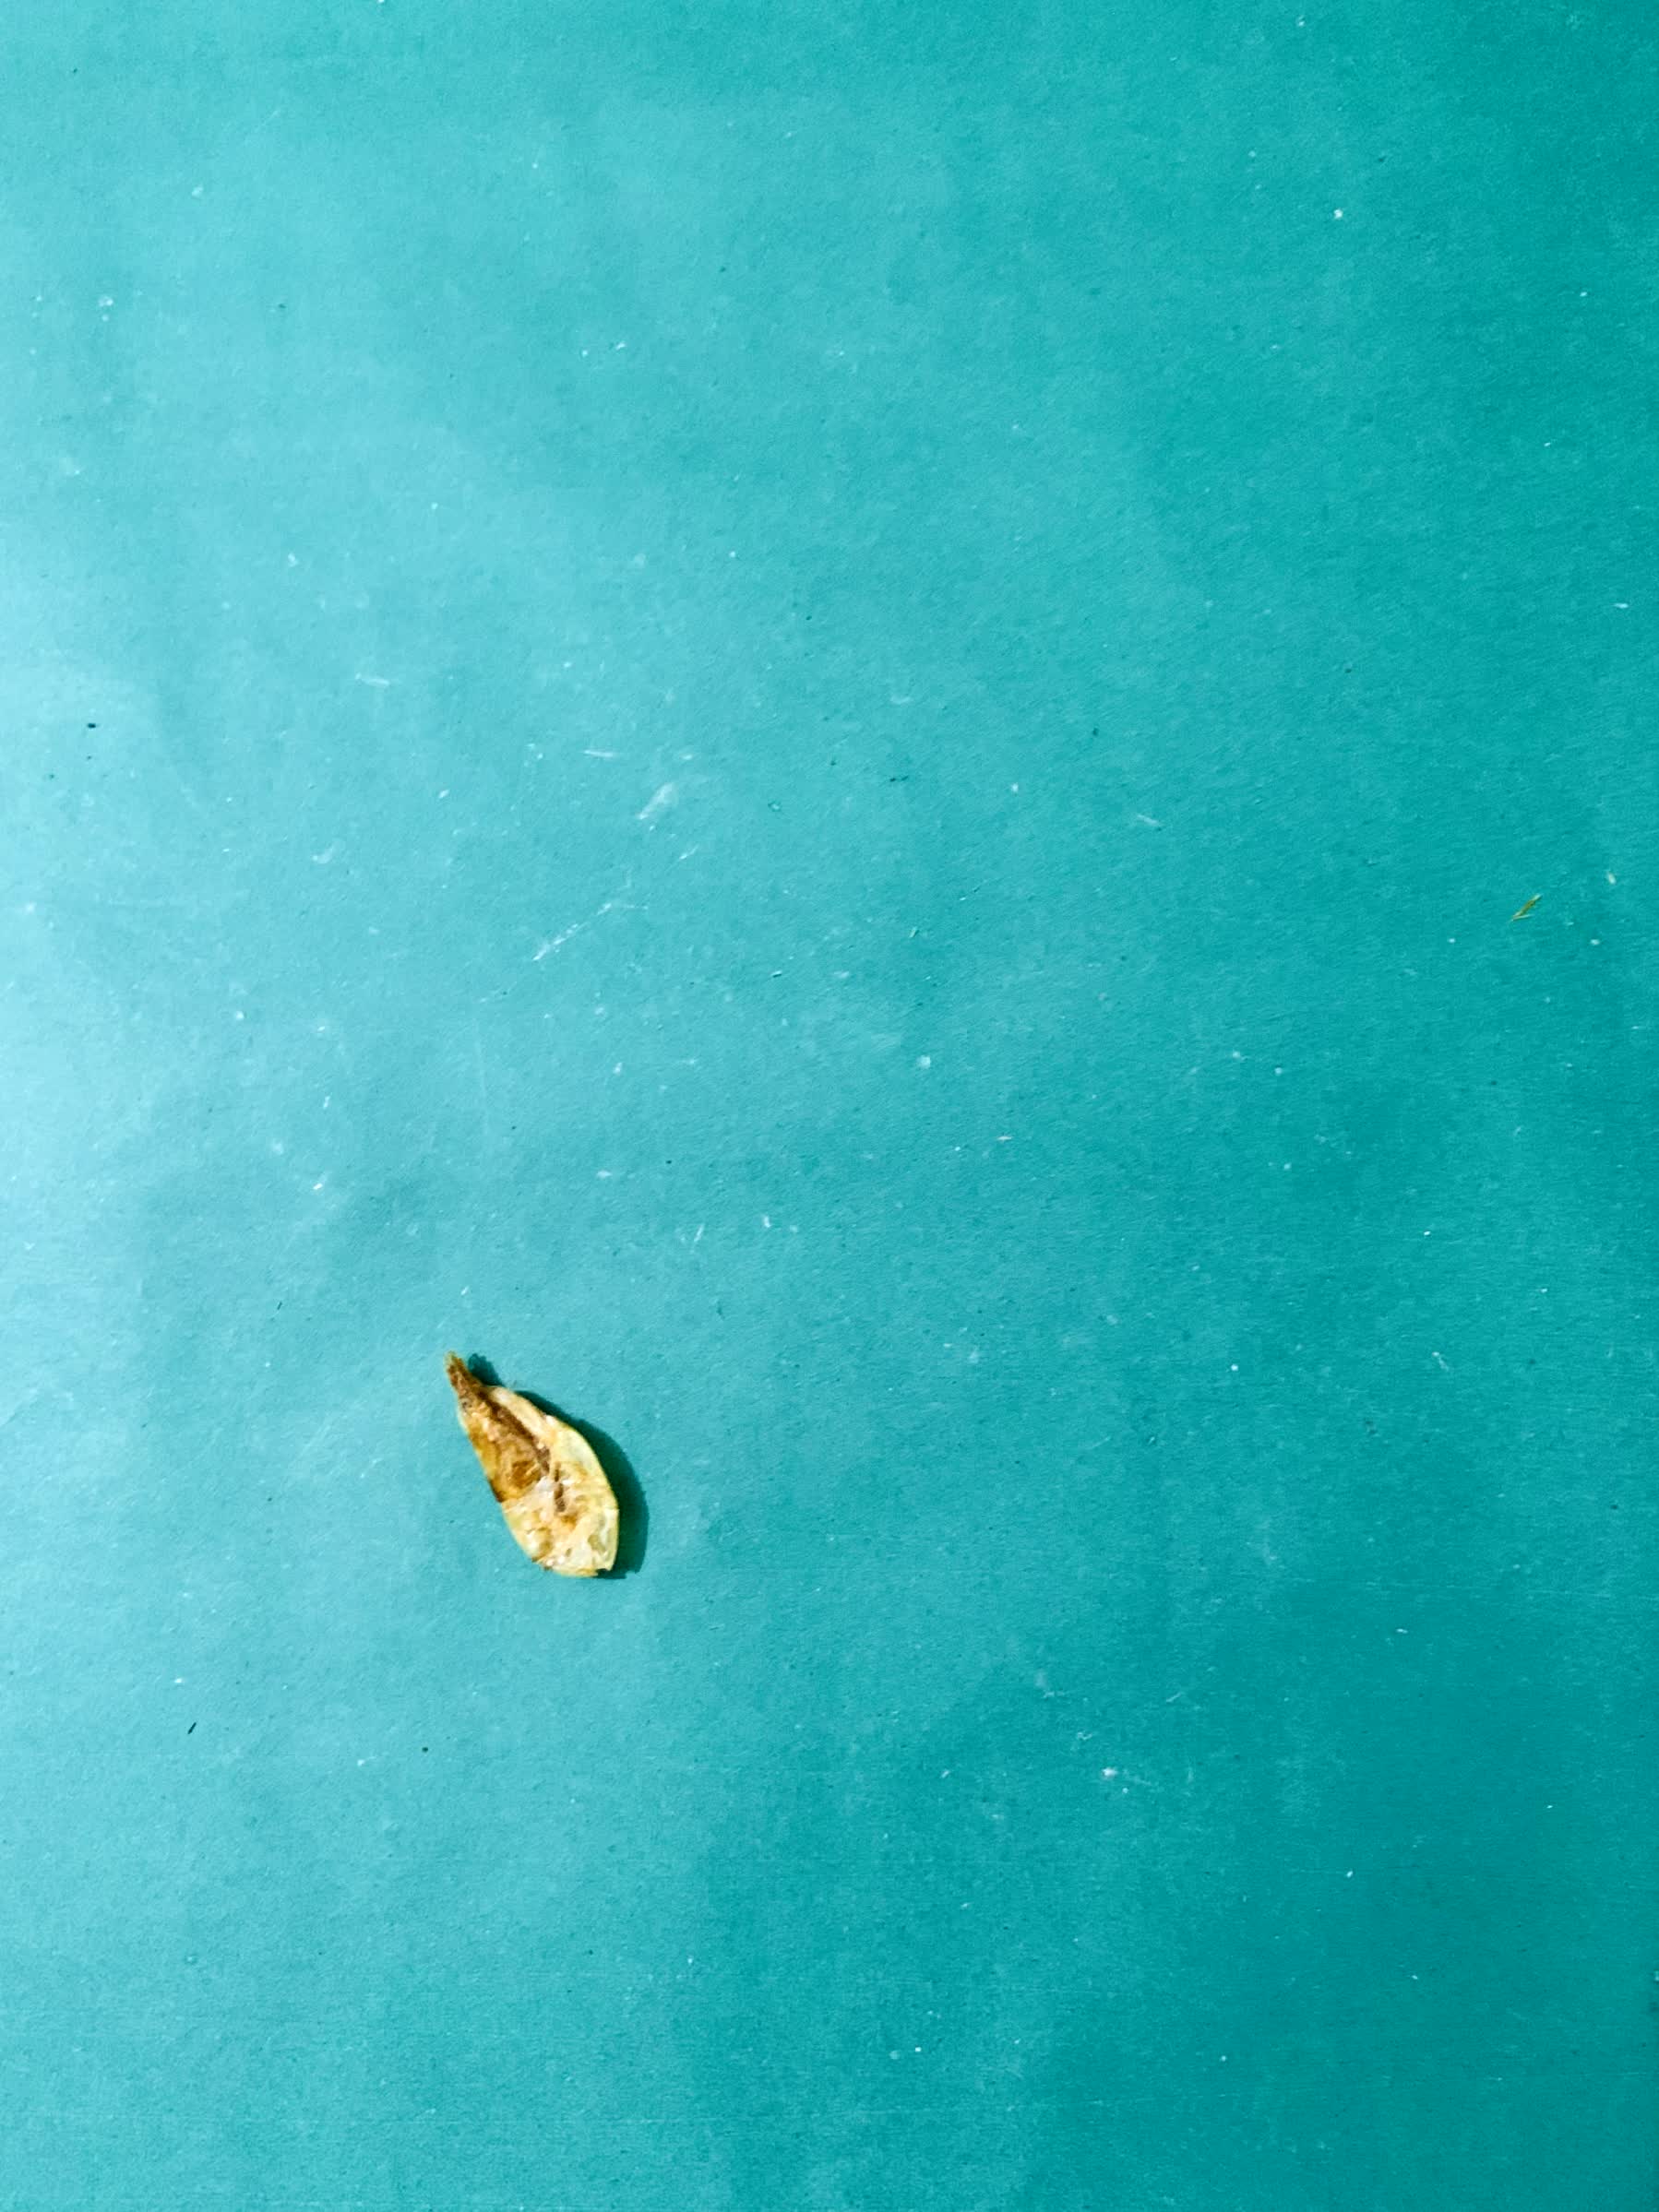
Species: chingri